Madeline Bassett

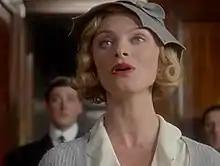
Elizabeth Morton as Madeline Bassett

Madeline Bassett is a fictional character in the Jeeves stories by English comic writer P. G. Wodehouse, being an excessively sentimental and fanciful young woman to whom Bertie Wooster intermittently, and reluctantly, finds himself engaged.